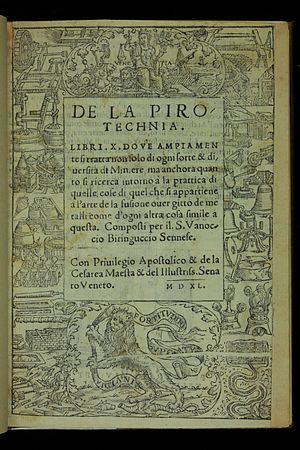
De la pirotechnia
Titelbladet på De la pirotechnia, 1540
De la Pirotechnia er en bog fra 1540, der betragtes som den første trykte bog om metallurgi, der er blevet udgivet i Europa. Den blev skrevet i Italien og udgivet i Venedig af Vannoccio Biringuccio, der boede i Siena.